Kostyrine

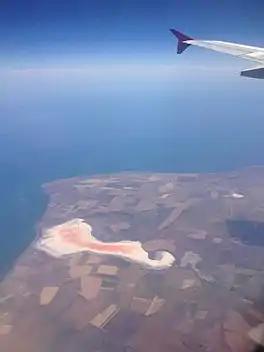
Aerial view of Tobechytske Lake with Kostyrine on the south shore.

Kostyrine (Russian: Костырино, Ukrainian: Костиріне, Crimean Tatar: Çöñgelek) is a village in the district of Lenine Raion in Crimea.